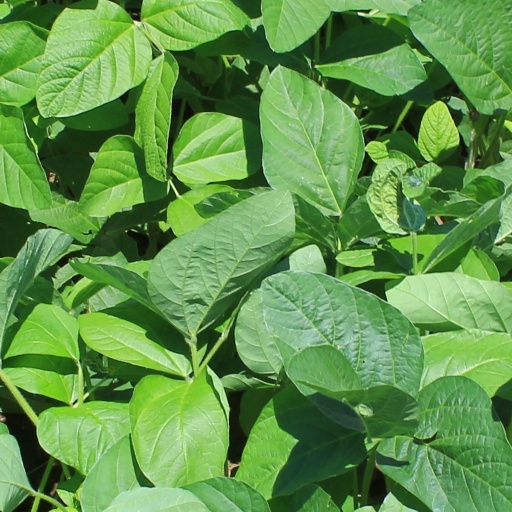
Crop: soybean